Konstanty Branicki

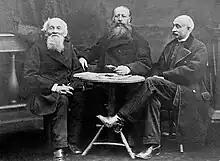
Waga, Branicki and Taczanowski

Branicki was born in Biała Cerkiew, the son of Władysław Michał Branicki (1783–1843) and Róża. He was born at time when Tsarist Russian intelligence watched over his family and considered them as potential enemies. Born with a heart condition, he took an interest in natural history and had a great love of travel. He then travelled with his brother Aleksander to Egypt and Nubia in 1863. Another trip was made in 1866 to Algeria with Władysław Taczanowski and Antoni Stanisław Waga. The two Branickis established a private zoological museum in 1887, financing expeditions into Ussuri 1883-1885, to Korea and Japan (1885-1887), and Peru (1881-1902). Later they paid for collectors including Benedykt Dybowski, Konstanty Jelski, Jan Sztolcman, and others. He took an interest in archaeology and undertook excavations around Mironowski; many of the findings are now in the Krakow archaeological museum. The Branicki museum was later managed by his son, Ksawery Branicki (1864–1926), in Warsaw. It became part of the state museum in 1919 and in 1928 became part of the State Zoological Museum.